Ruth Crawford Mitchell

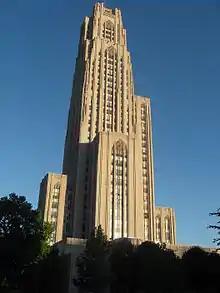
Cathedral of Learning at the University of Pittsburgh

Ruth Crawford Mitchell (June 2, 1890 – February 7, 1984) was the founding director of the University of Pittsburgh's Nationality Rooms in the Cathedral of Learning and had major oversight during the design, drafting and creation of the rooms between 1926 and 1956. She also raised the necessary funding for the project in addition to supervising architects and other contractors during the construction of the building. She worked with immigrants in Pittsburgh and overseas committees to establish sponsorship of each classroom. Mitchell was a lecturer at the University of Pittsburgh in the Department of Economics. She led the project that resulted in the provision of support for foreign-born students at the university.